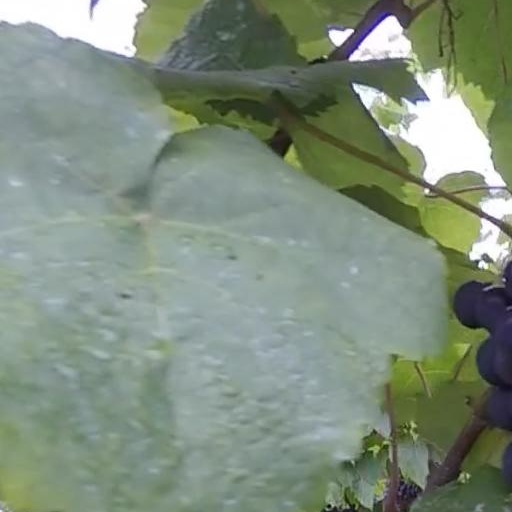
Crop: grape